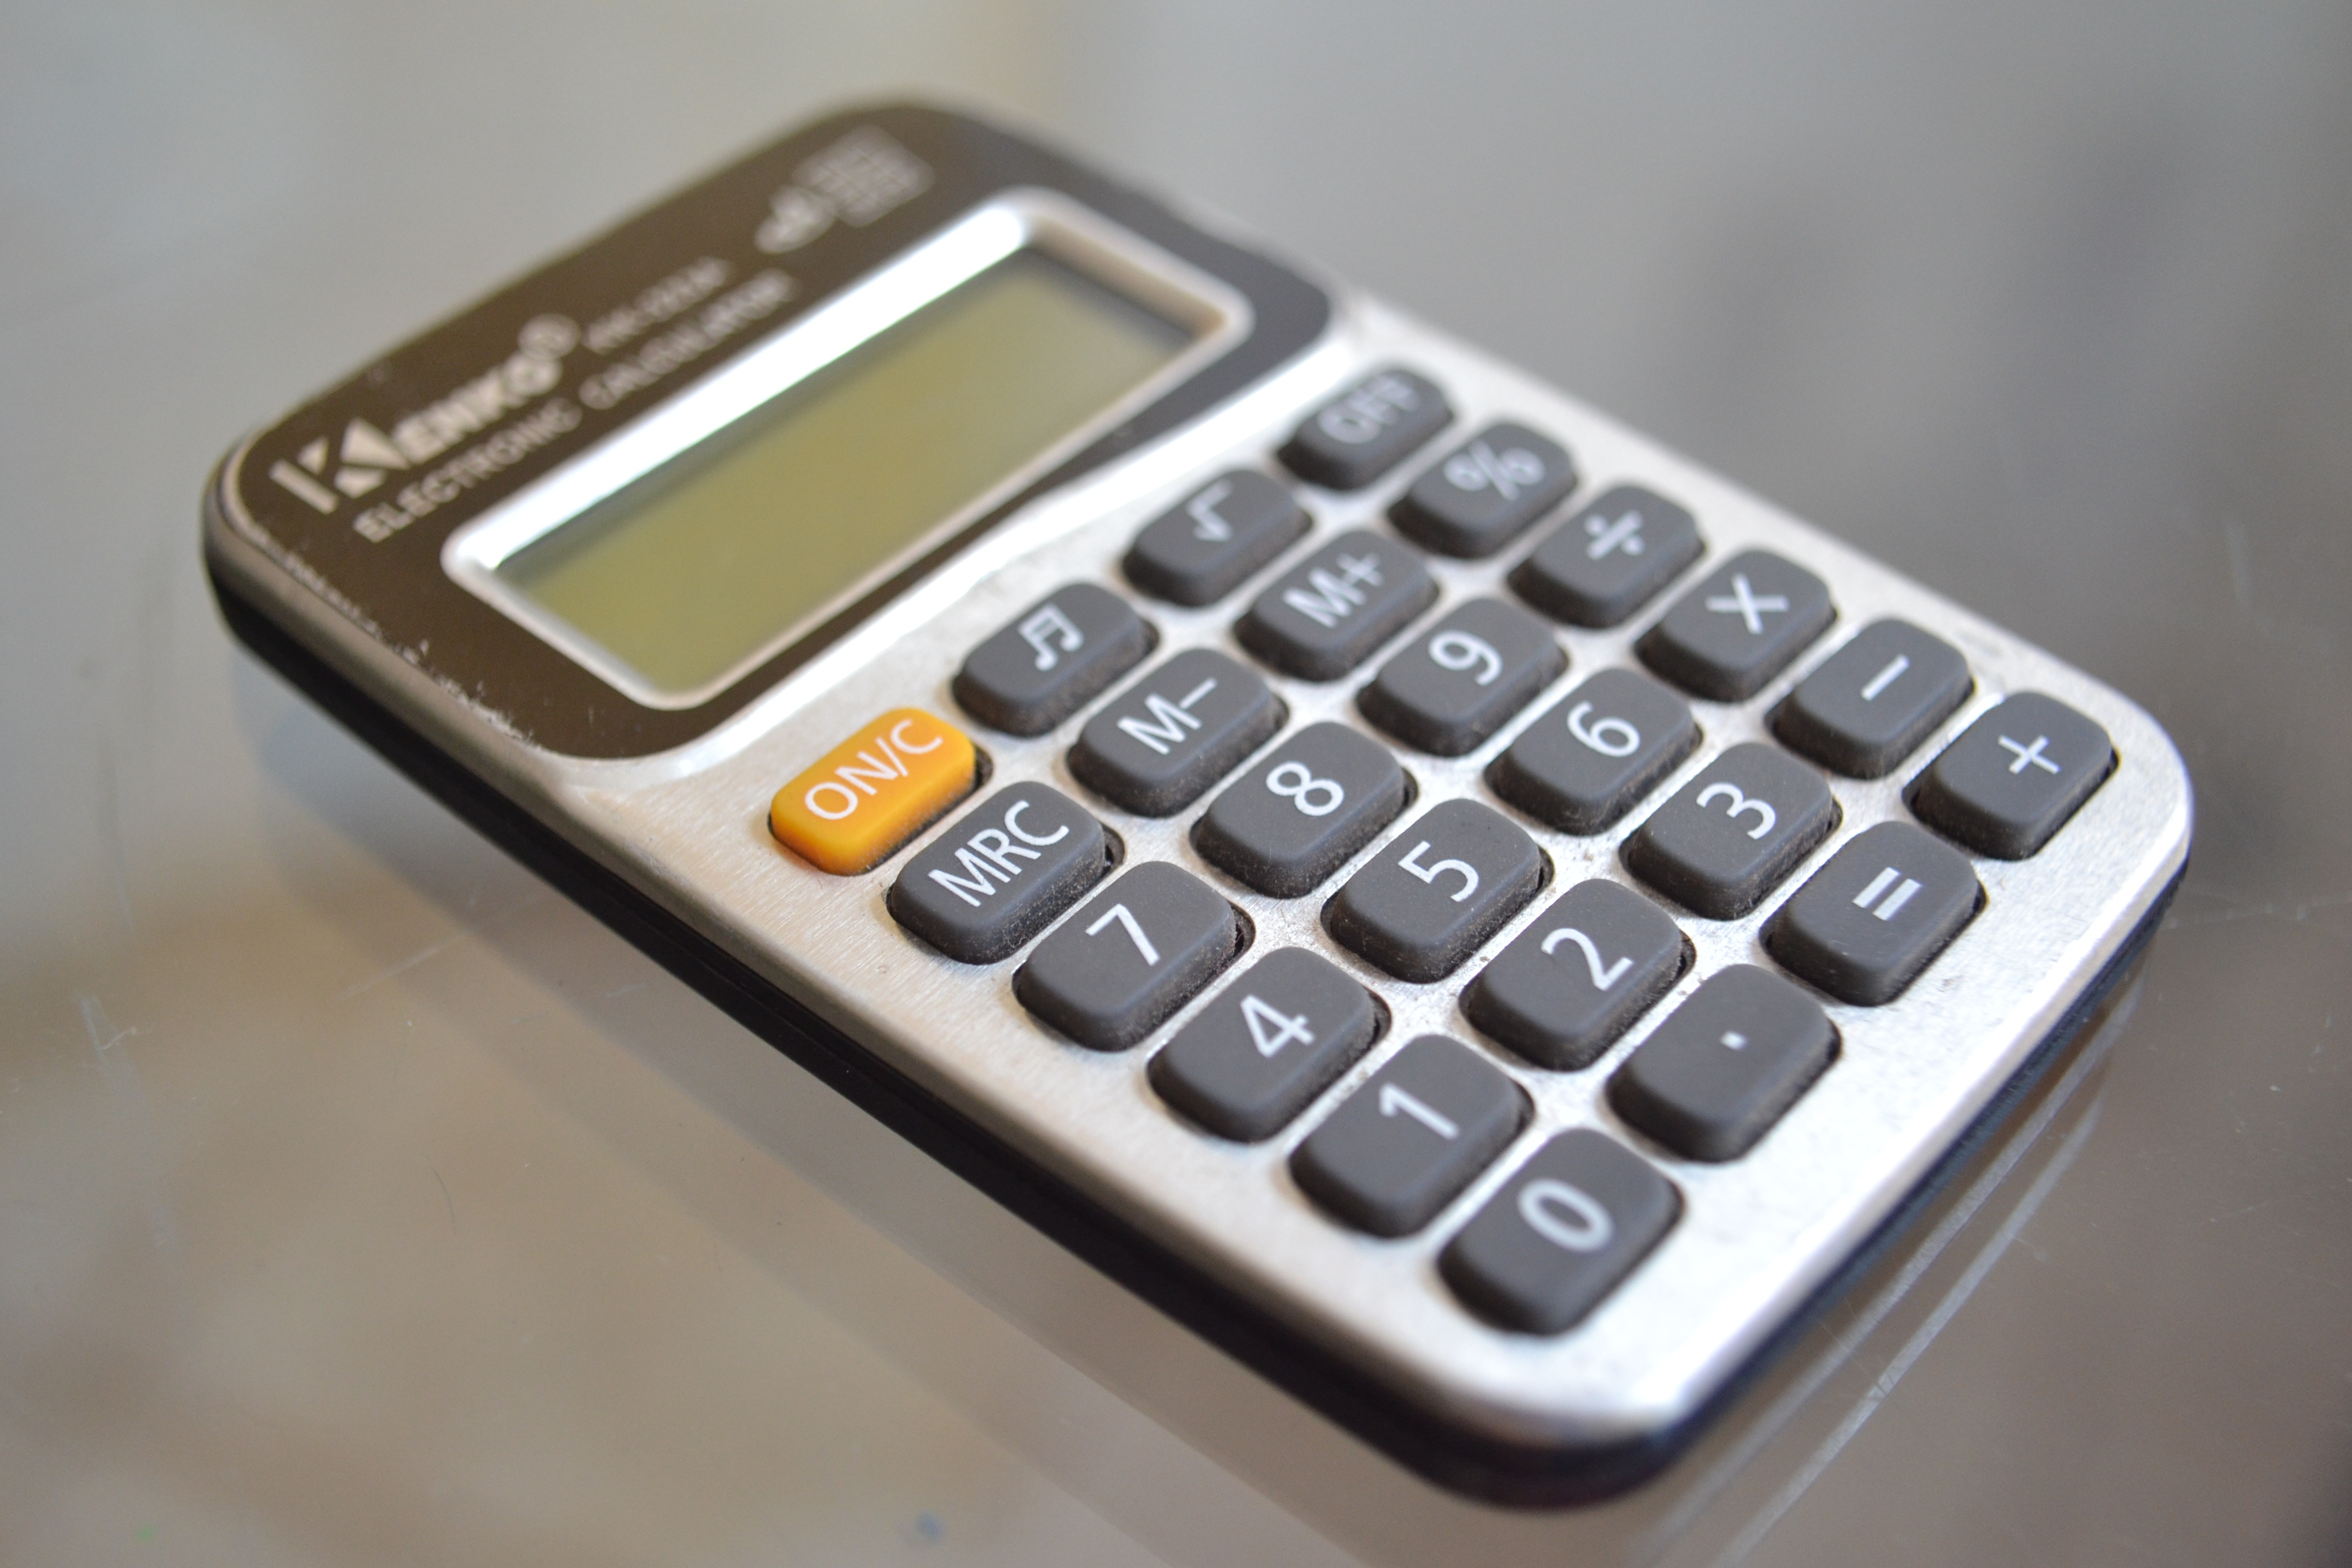
telephone, gadget, object, mobile phone, cash, numbers, signs, mathematics, calculator, division, sum, budget, account, percentage, addition, subtraction, calculations, office equipment, portable communications device, feature phone, accounts, i figure